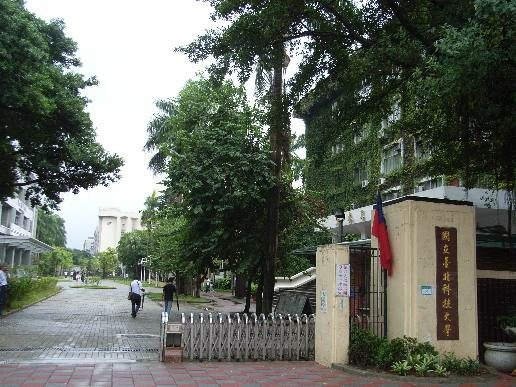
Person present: No